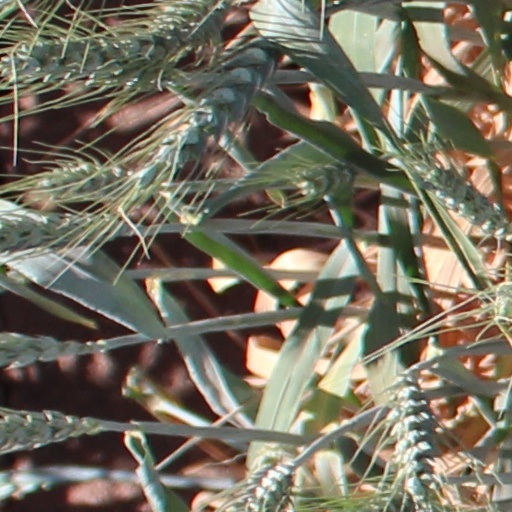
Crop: wheat